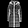
Label: Coat